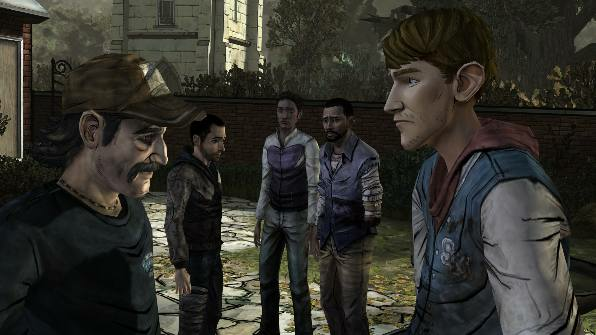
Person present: Yes